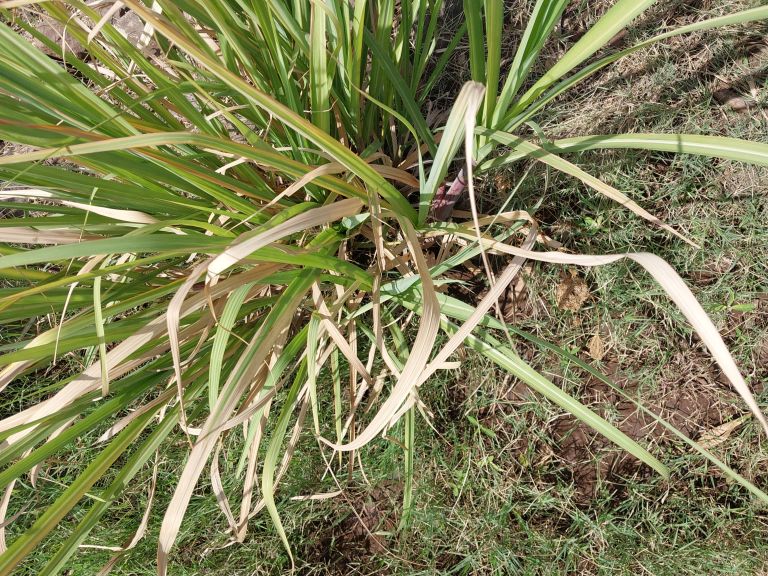
Label: Grassy shoot